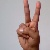
The image shows a hand gesture representing the letter 'V' in Indian Sign Language.